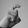
ASL letter: X